Islam in the United States

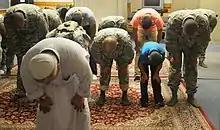
Muslim U.S. Army soldiers praying during Ramadan in 2015

By 2004, Bush's Muslim support had been reduced to under 1%, and Democratic candidate John Kerry's support rose to 93%, with 5% voting for Ralph Nader.